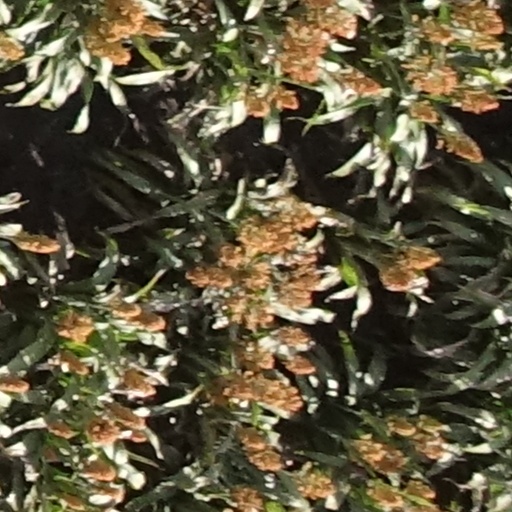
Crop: sorghum